Charles D. Stimson (businessman)

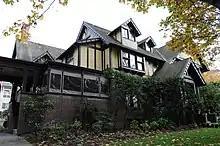
The home of Charles Stimson and his family in Seattle (Stimson-Green Mansion)

C. D. Stimson came to Seattle in 1888 as he and his brother Fred sought out virgin forest to exploit. He built a mansion at 1204 Minor Avenue on First Hill for his family. It was designed by Spokane architect Kirtland Cutter and built in 1901, a couple of years after the Great Seattle Fire. It is a Seattle Landmark. It remained in the family for decades and is now known as the Stimson-Green Mansion.